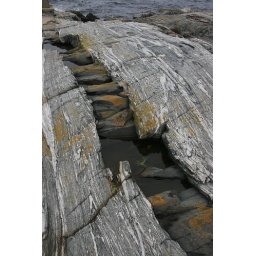
This split in the rock was filled with water that could only get refilled by a pretty sizable wave.